Liberty Avenue station

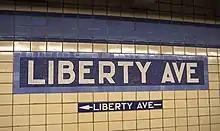
Mosaic name tablet

This underground station has two side platforms and four tracks. The C train stops here at all times except late nights, while the A serves the station at night and uses the center express tracks to bypass the station during daytime hours. The station is between Van Siclen Avenue to the east (railroad south) and Broadway Junction to the west (railroad north). On alternating columns separating the local and express tracks there are signs that read "LIBERTY AVE" in black on white.